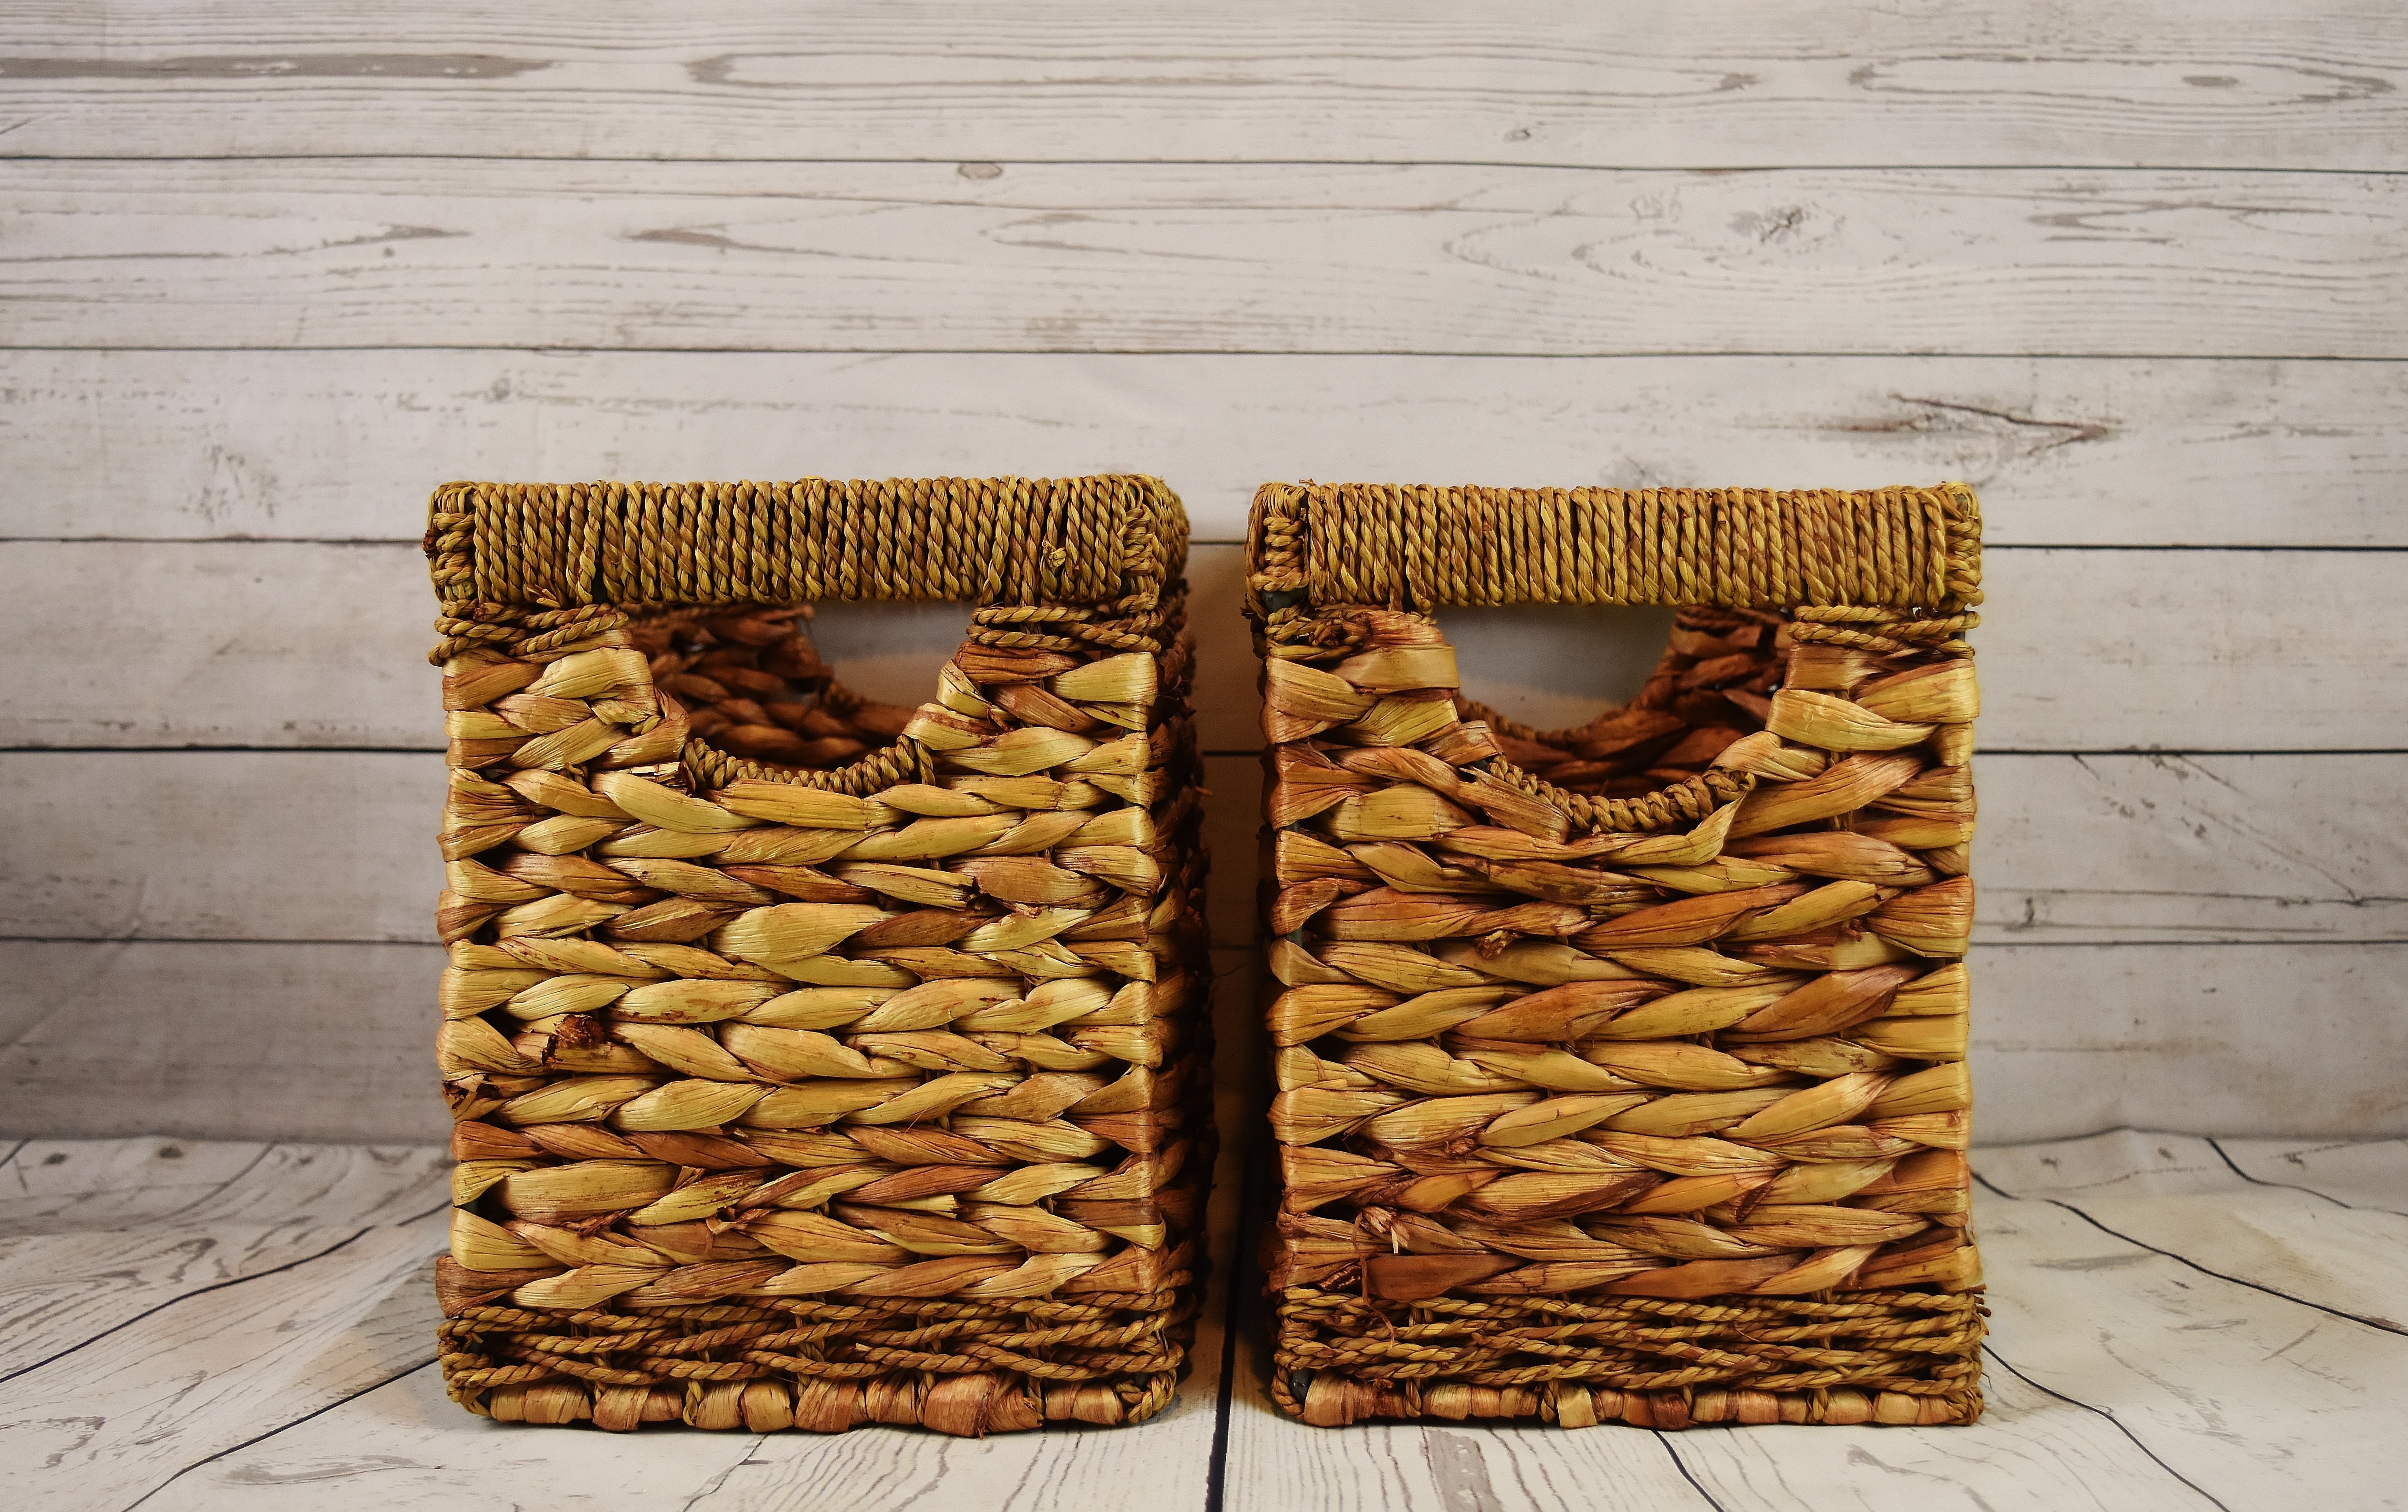
wood, food, produce, brown, furniture, basket, wicker, storage, baskets, natural product, water hyacinth, man made object, grass family